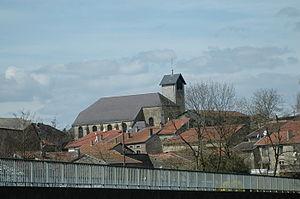
Vue du village de Pouilly-sur-Meuse. Son église en arrière-plan.
Pouilly-sur-Meuse est une commune française située dans le département de la Meuse, en région Grand Est.